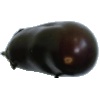
Label: Eggplant 1